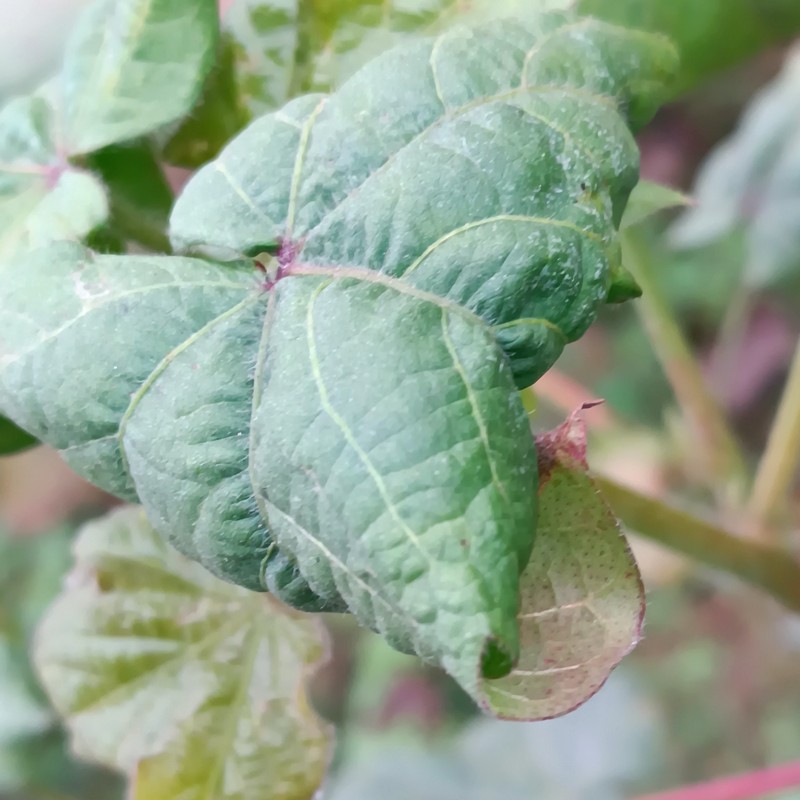
Label: Curl Virus